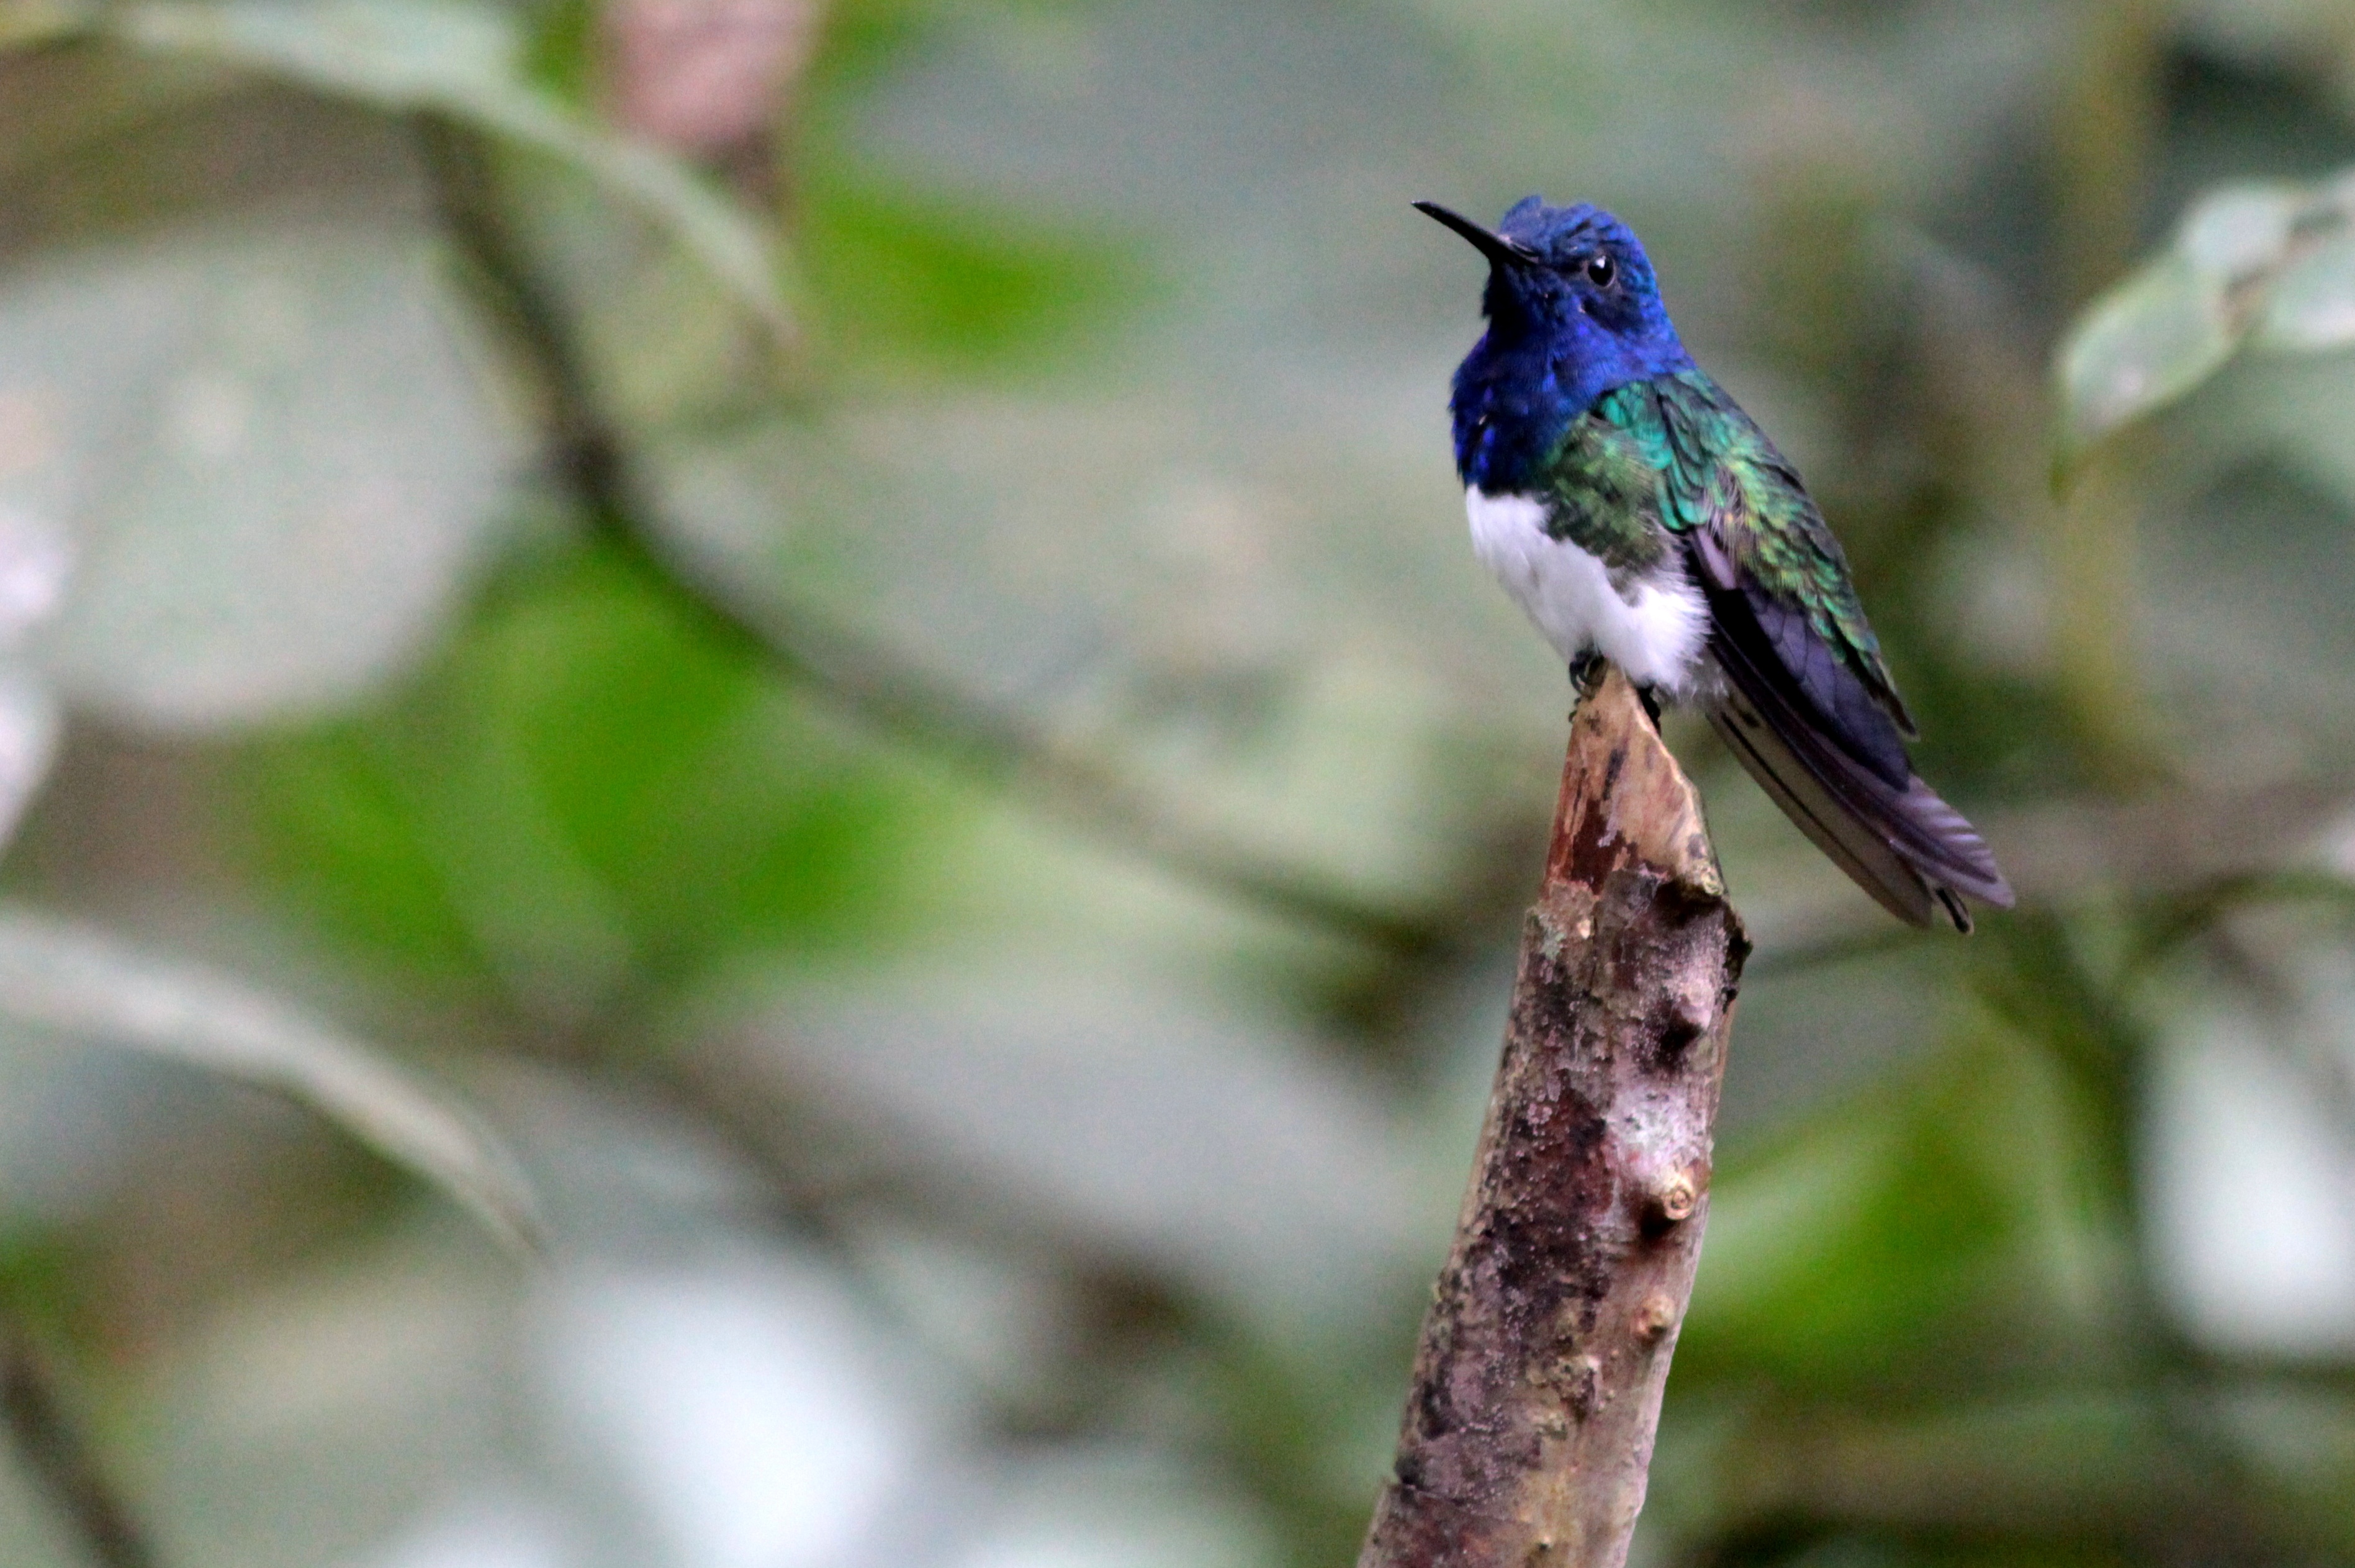
nature, branch, bird, flower, wildlife, beak, hummingbird, fauna, birds, vertebrate, perching bird